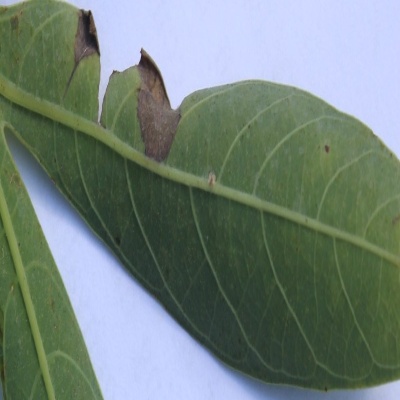
Crop: Cassava
Condition: bacterial blight